Music in Paris

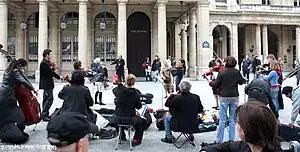
Music school students play on a Paris square

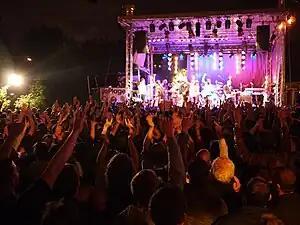
Concert at a Paris club, LaPlage de Glazart

Music in the city of Paris, France, includes a variety of genres, from opera and symphonic music to musical theater, jazz, rock, rap, hip-hop, the traditional Bal-musette and gypsy jazz, and every variety of world music, particularly music from Africa and North Africa. such as the Algerian-born music known as Raï. Leading musical institutions include the Paris Opera, the Orchestre de Paris, and the Paris Conservatory, the first state music conservatory in Europe. The Cité de la Musique at La Villette is home of the new Paris Symphony Hall, the Conservatory, a museum of musical instruments, and Le Zenith, a major venue for popular music. Many of the churches in Paris have magnificent historic organs, and often host concerts. The city is also known for its music halls and clubs.